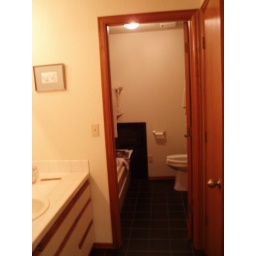
The master bathroom in the upper unit. This bathroom has a bathtub and a shower.